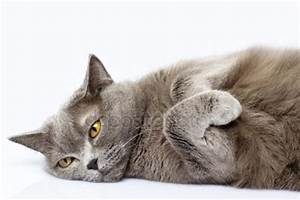
Label: gatto